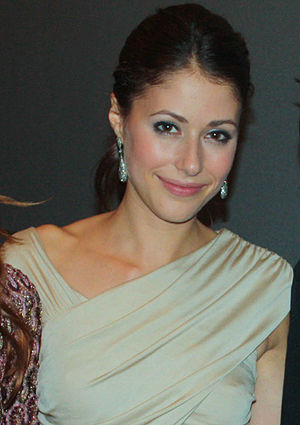
Amanda Crew
Crew at 2011 Repeaters premiere
Amanda Catherine Crew er en canadisk film og tv-skuespillerinde, bedst kendt for sin rolle som Felicia Alpine i teenagekomediefilmen Sex Drive fra 2008.